Nordic Embassies (Berlin)

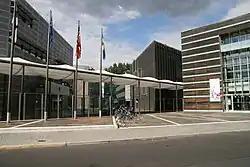
Nordic Embassies behind the copper facade

The Nordic Embassies in Berlin are the diplomatic missions of the Nordic countries to Germany, located in a common building complex, the "Pan Nordic Building". The building complex was designed by the architects Alfred Berger and Tiina Parkkinen and completed in 1999.